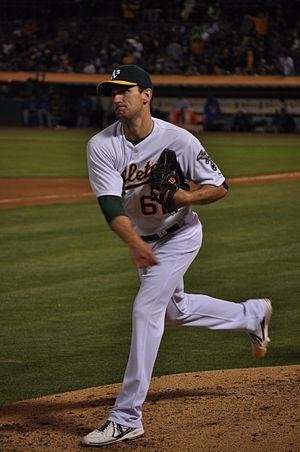
Daniel Anthony Otero est un lanceur de relève droitier des Indians de Cleveland de la Ligue majeure de baseball.